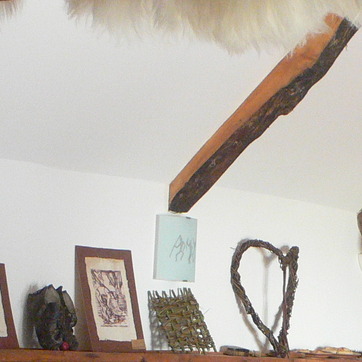
Material: wood